Replication timing

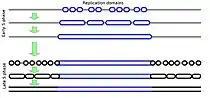
Figure 2: Replication proceeds via the nearly synchronous firing of clusters of replication origins that replicate segments of chromosomal DNA (“Replication domains”) at defined time periods during S phase.

In eukaryotic cells (cells that package their DNA within a nucleus), chromosomes consist of very long linear double-stranded DNA molecules. During the S-phase of each cell cycle (Figure 1), all of the DNA in a cell is duplicated in order to provide one copy to each of the daughter cells after the next cell division. The process of duplicating DNA is called DNA replication, and it takes place by first unwinding the duplex DNA molecule, starting at many locations called DNA replication origins, followed by an unzipping process that unwinds the DNA as it is being copied. However, replication does not start at all the different origins at once. Rather, there is a defined temporal order in which these origins fire. Frequently a few adjacent origins open up to duplicate a segment of a chromosome, followed some time later by another group of origins opening up in an adjacent segment. Replication does not necessarily start at exactly the same origin sites every time, but the segments appear to replicate in the same temporal sequence regardless of exactly where within each segment replication starts. Figure 2 shows a cartoon of how this is generally envisioned to occur, while Figure 3 shows an animation of when different segments replicate in one type of human cell.